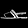
Label: Sandal